Lauri de Frece

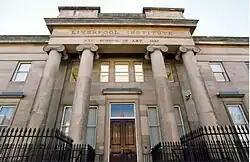
The Liverpool Institute

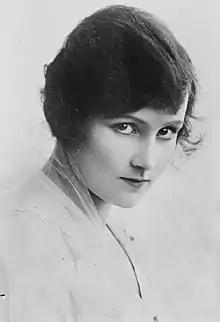
Fay Compton

Born in Liverpool, Lauri de Frece was one of four sons of Harry de Frece, of the Gaiety Music Hall, Liverpool, a prosperous theatrical manager and agent from a Jewish theatrical family. The four sons were well educated at the Liverpool Institute High School for Boys, in the hope of keeping them out of the theatre. However, Frece's brother Jack became the manager of the Alhambra Wooden Theatre, Liverpool, his brother Isaac managed the Theatre Royal, Liverpool, and in 1890 his brother Walter gave up an apprenticeship with a Merseyside architect to marry Vesta Tilley, taking a job in the office of Warner's Theatrical Agency, and going on to become a leading theatrical impresario.